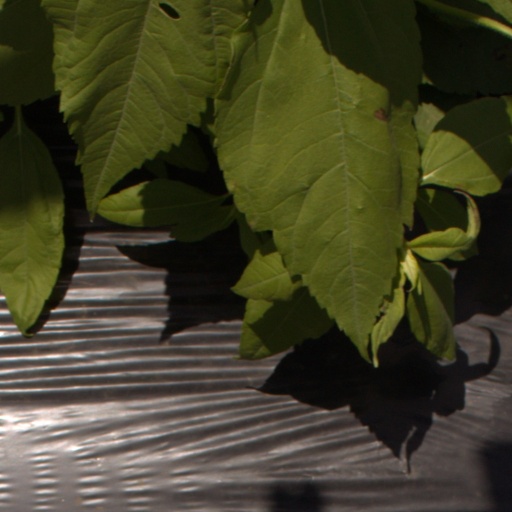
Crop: Jerusalem artichoke